Tavistock (UK Parliament constituency)

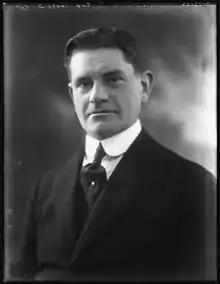
Maxwell Thornton

Another General Election was required to take place before the end of 1940. The political parties had been making preparations for an election to take place from 1939 and by the end of this year, the following candidates had been selected;